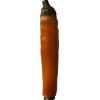
Label: pepper